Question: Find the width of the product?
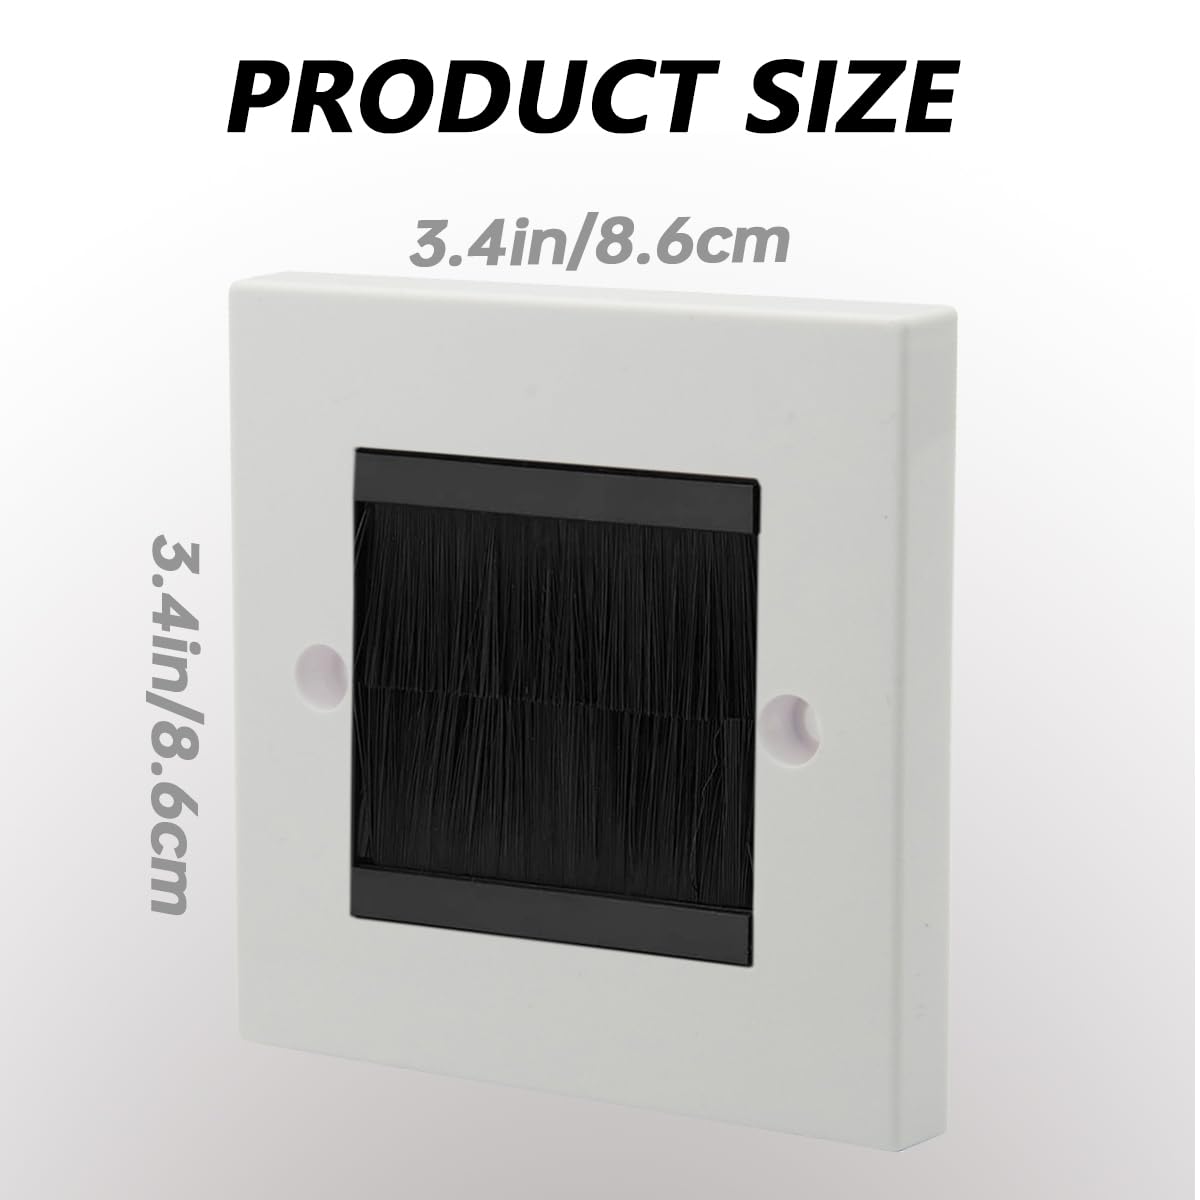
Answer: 8.6 centimetre